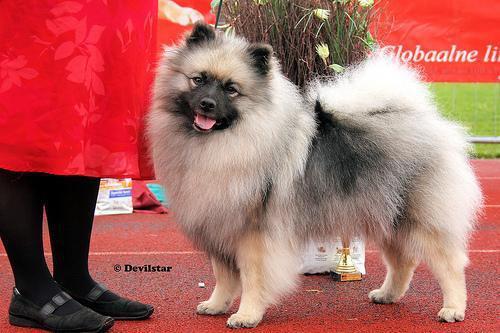
keeshond